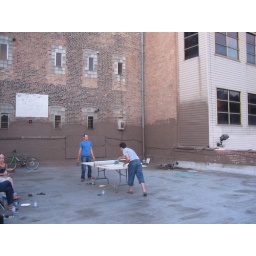
tough table tennis game on a roof in wicker park chicago